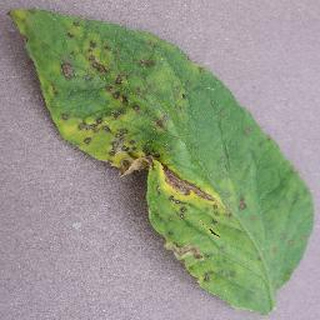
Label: tomato_septoria_leaf_spot